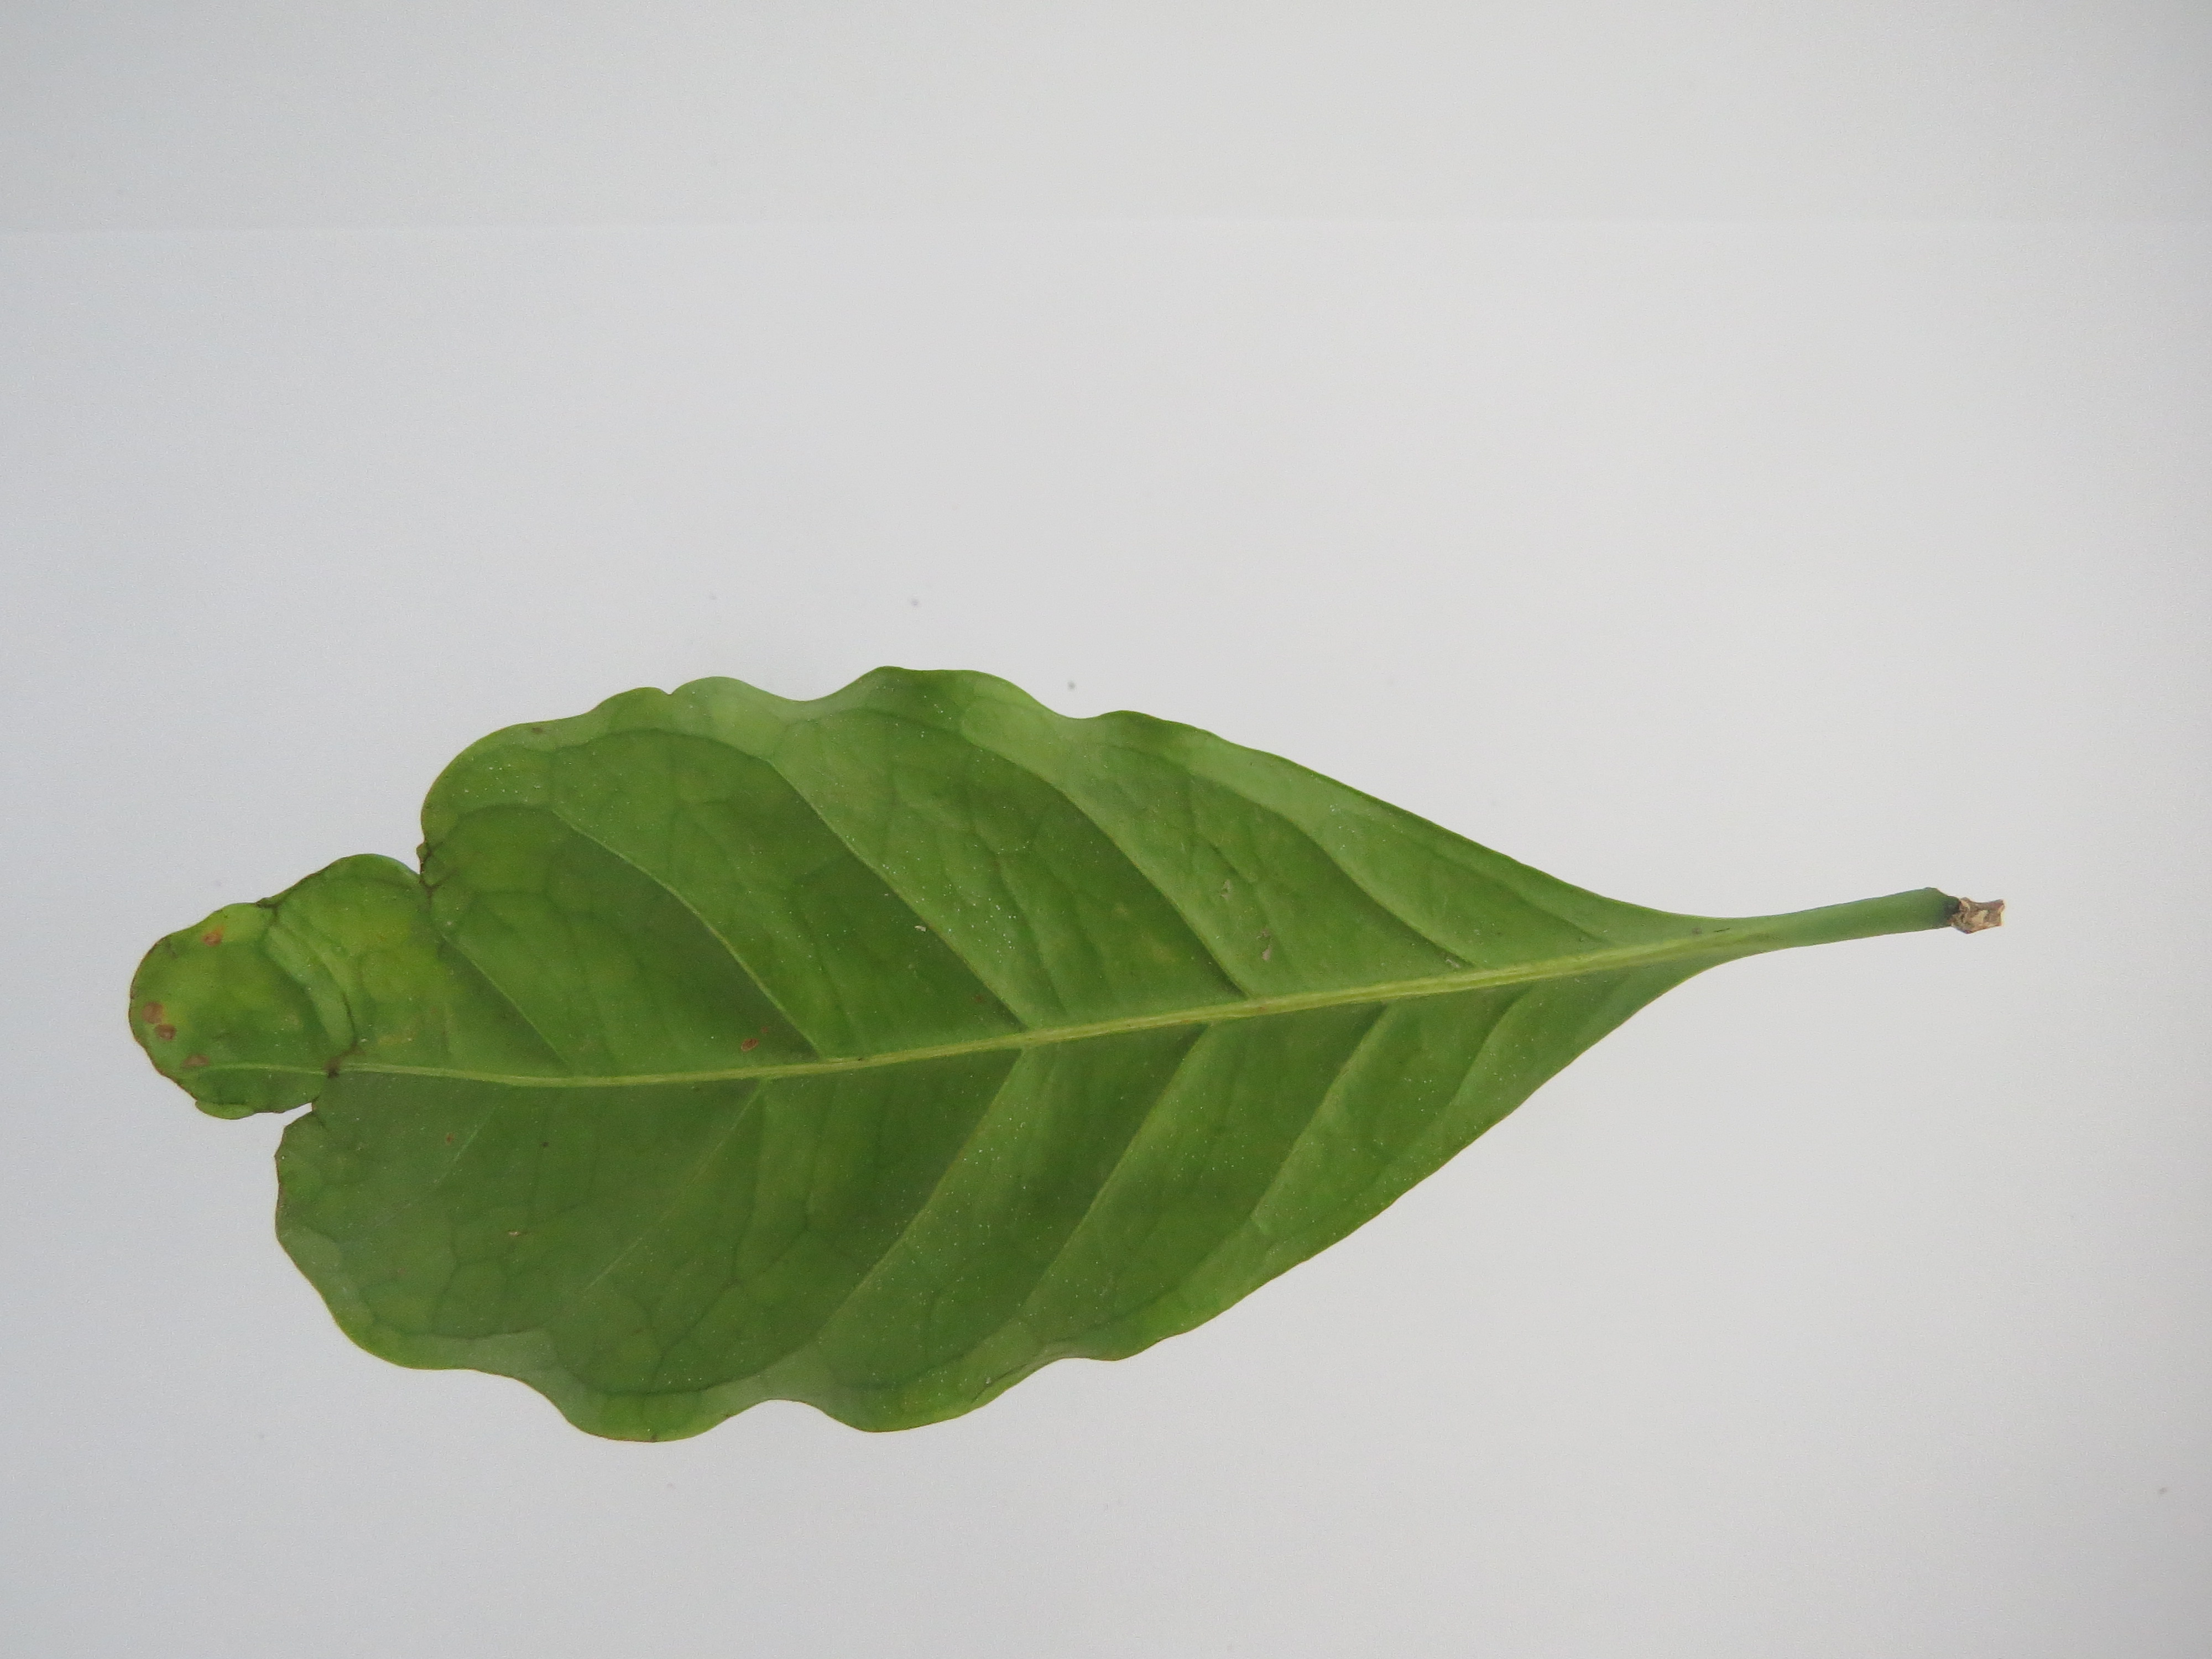
Label: calcium-Ca